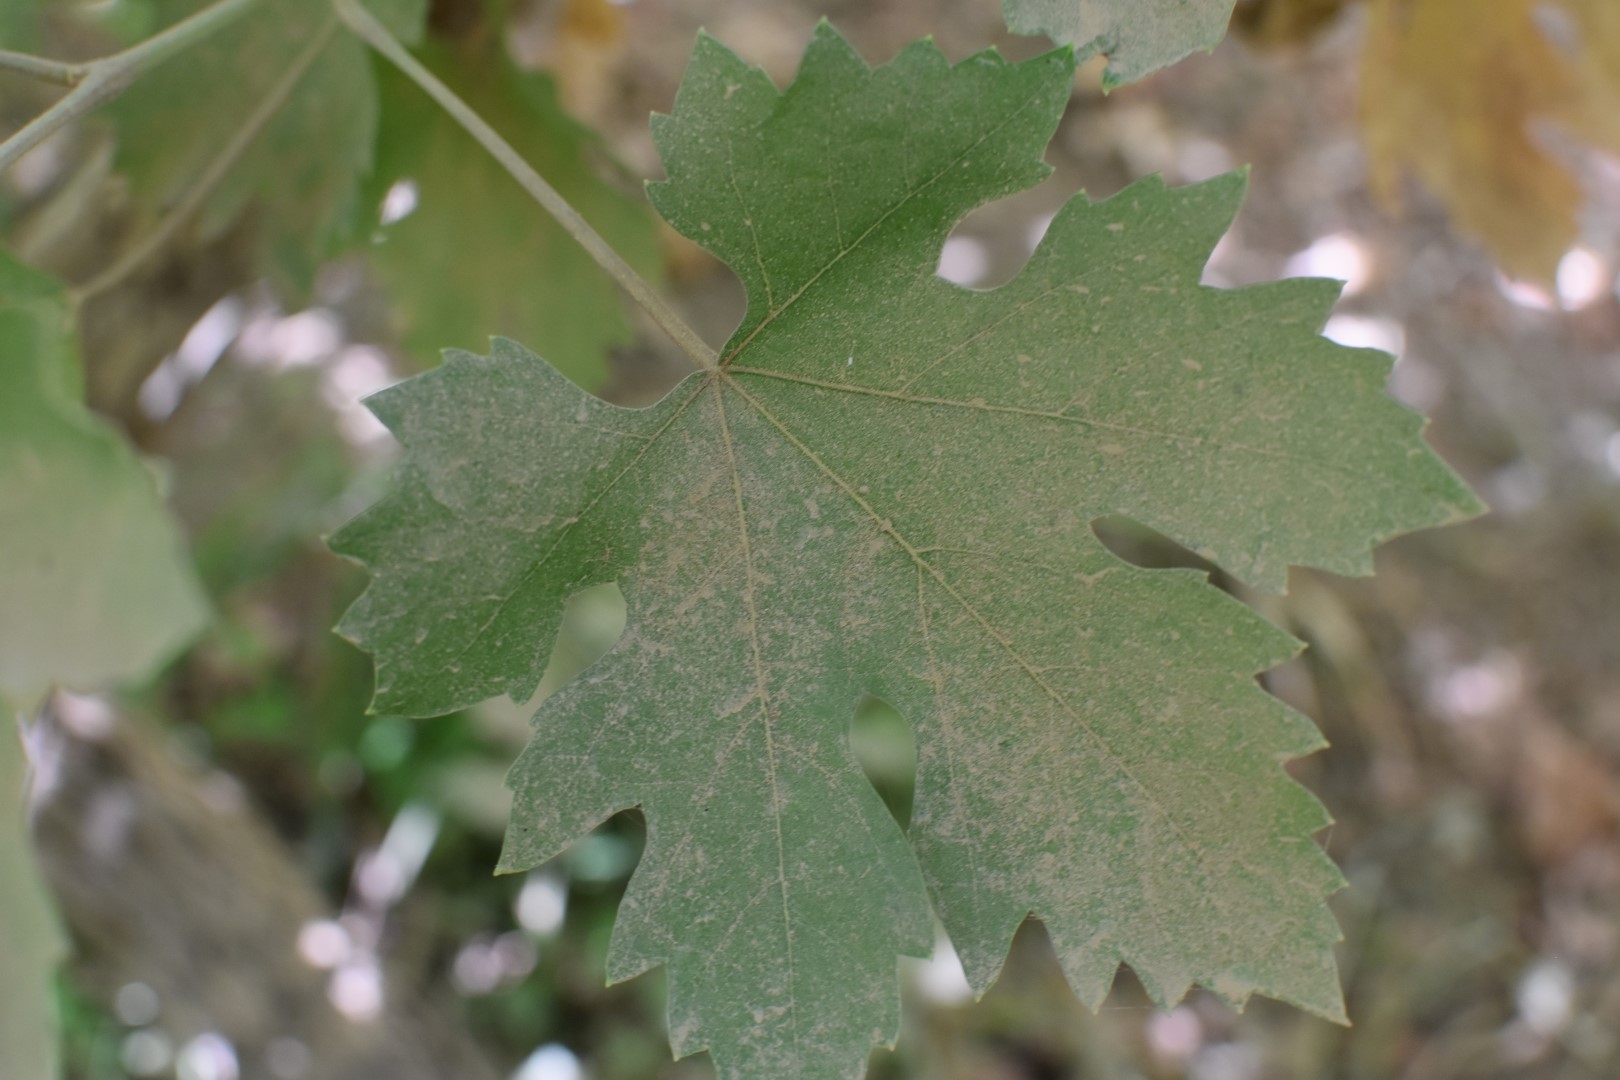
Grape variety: Riasi